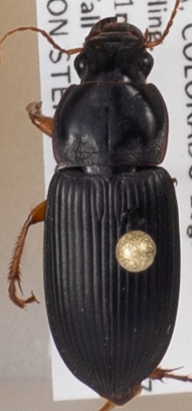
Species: Harpalus pensylvanicus
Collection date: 2018-09-06
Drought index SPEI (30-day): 1.106
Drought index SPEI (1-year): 0.71
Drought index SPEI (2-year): -0.018